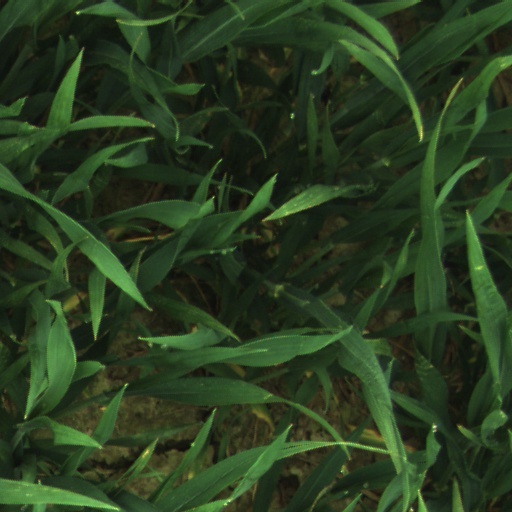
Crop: wheat